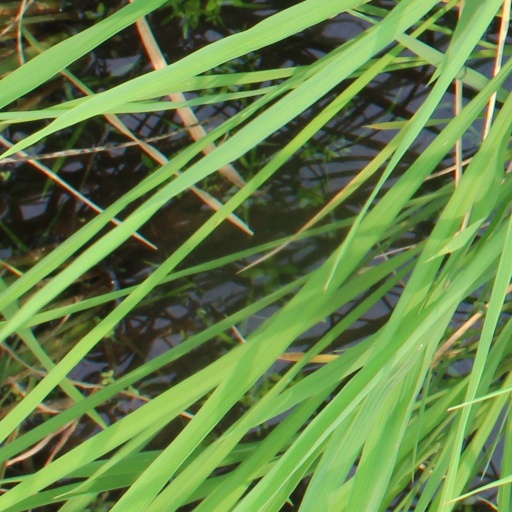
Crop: rice